Barbados

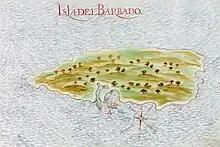
Spanish map of the island (1632)

It is uncertain which European nation arrived first in Barbados, which probably would have been at some point in the 15th century or 16th century. One lesser-known source points to earlier revealed works antedating contemporary sources, indicating it could have been the Spanish. Many, if not most, believe the Portuguese, en route to Brazil, were the first Europeans to come upon the island. The island was largely ignored by Europeans, though Spanish slave raiding is thought to have reduced the native population, with many fleeing to other islands.